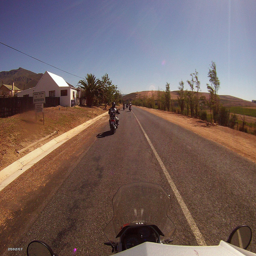
A view of a motorcycle from behind. The person taking the picture appears to be on a bike as well.
The people are riding motor cycles down the street.
Motorcycles driving down a quiet country road under a blue sky
A gang of bikers driving down a road.
Motorcycle riding down the road with other riders out in front.